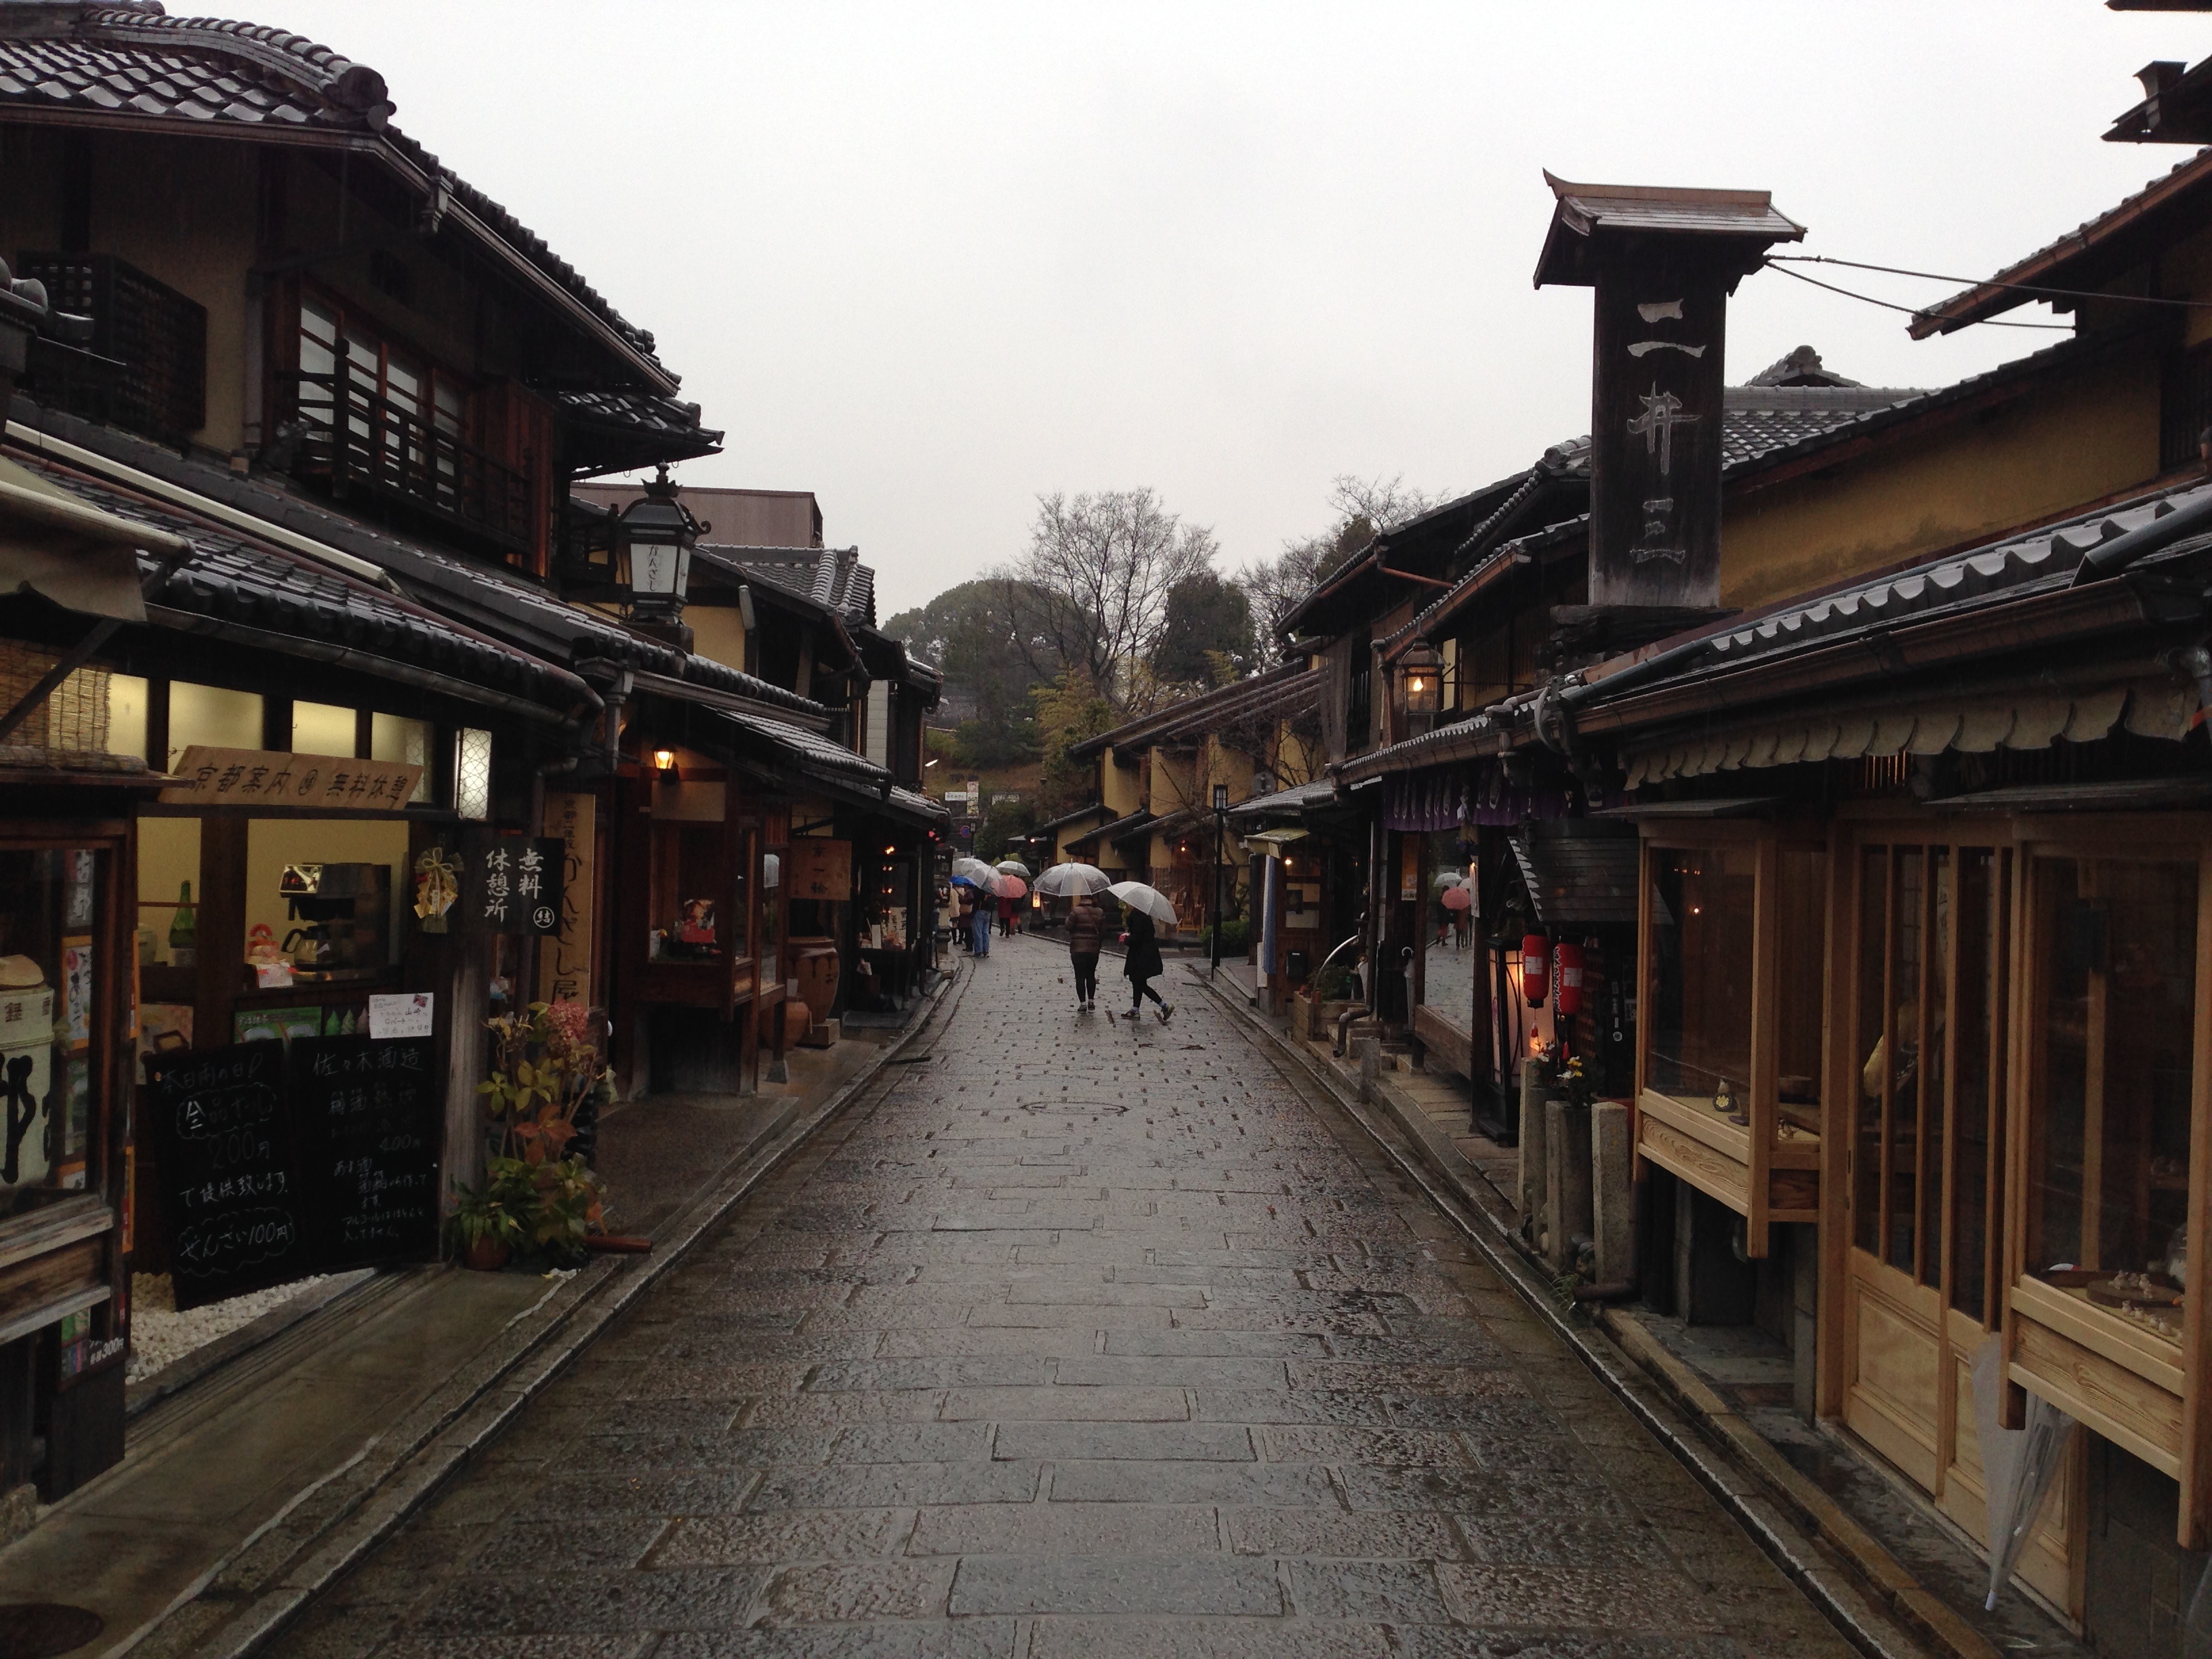
track, road, street, town, transport, train station, public transport, rolling stock